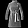
Label: Coat